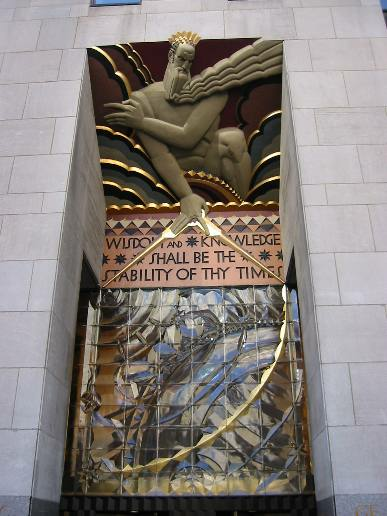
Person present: No